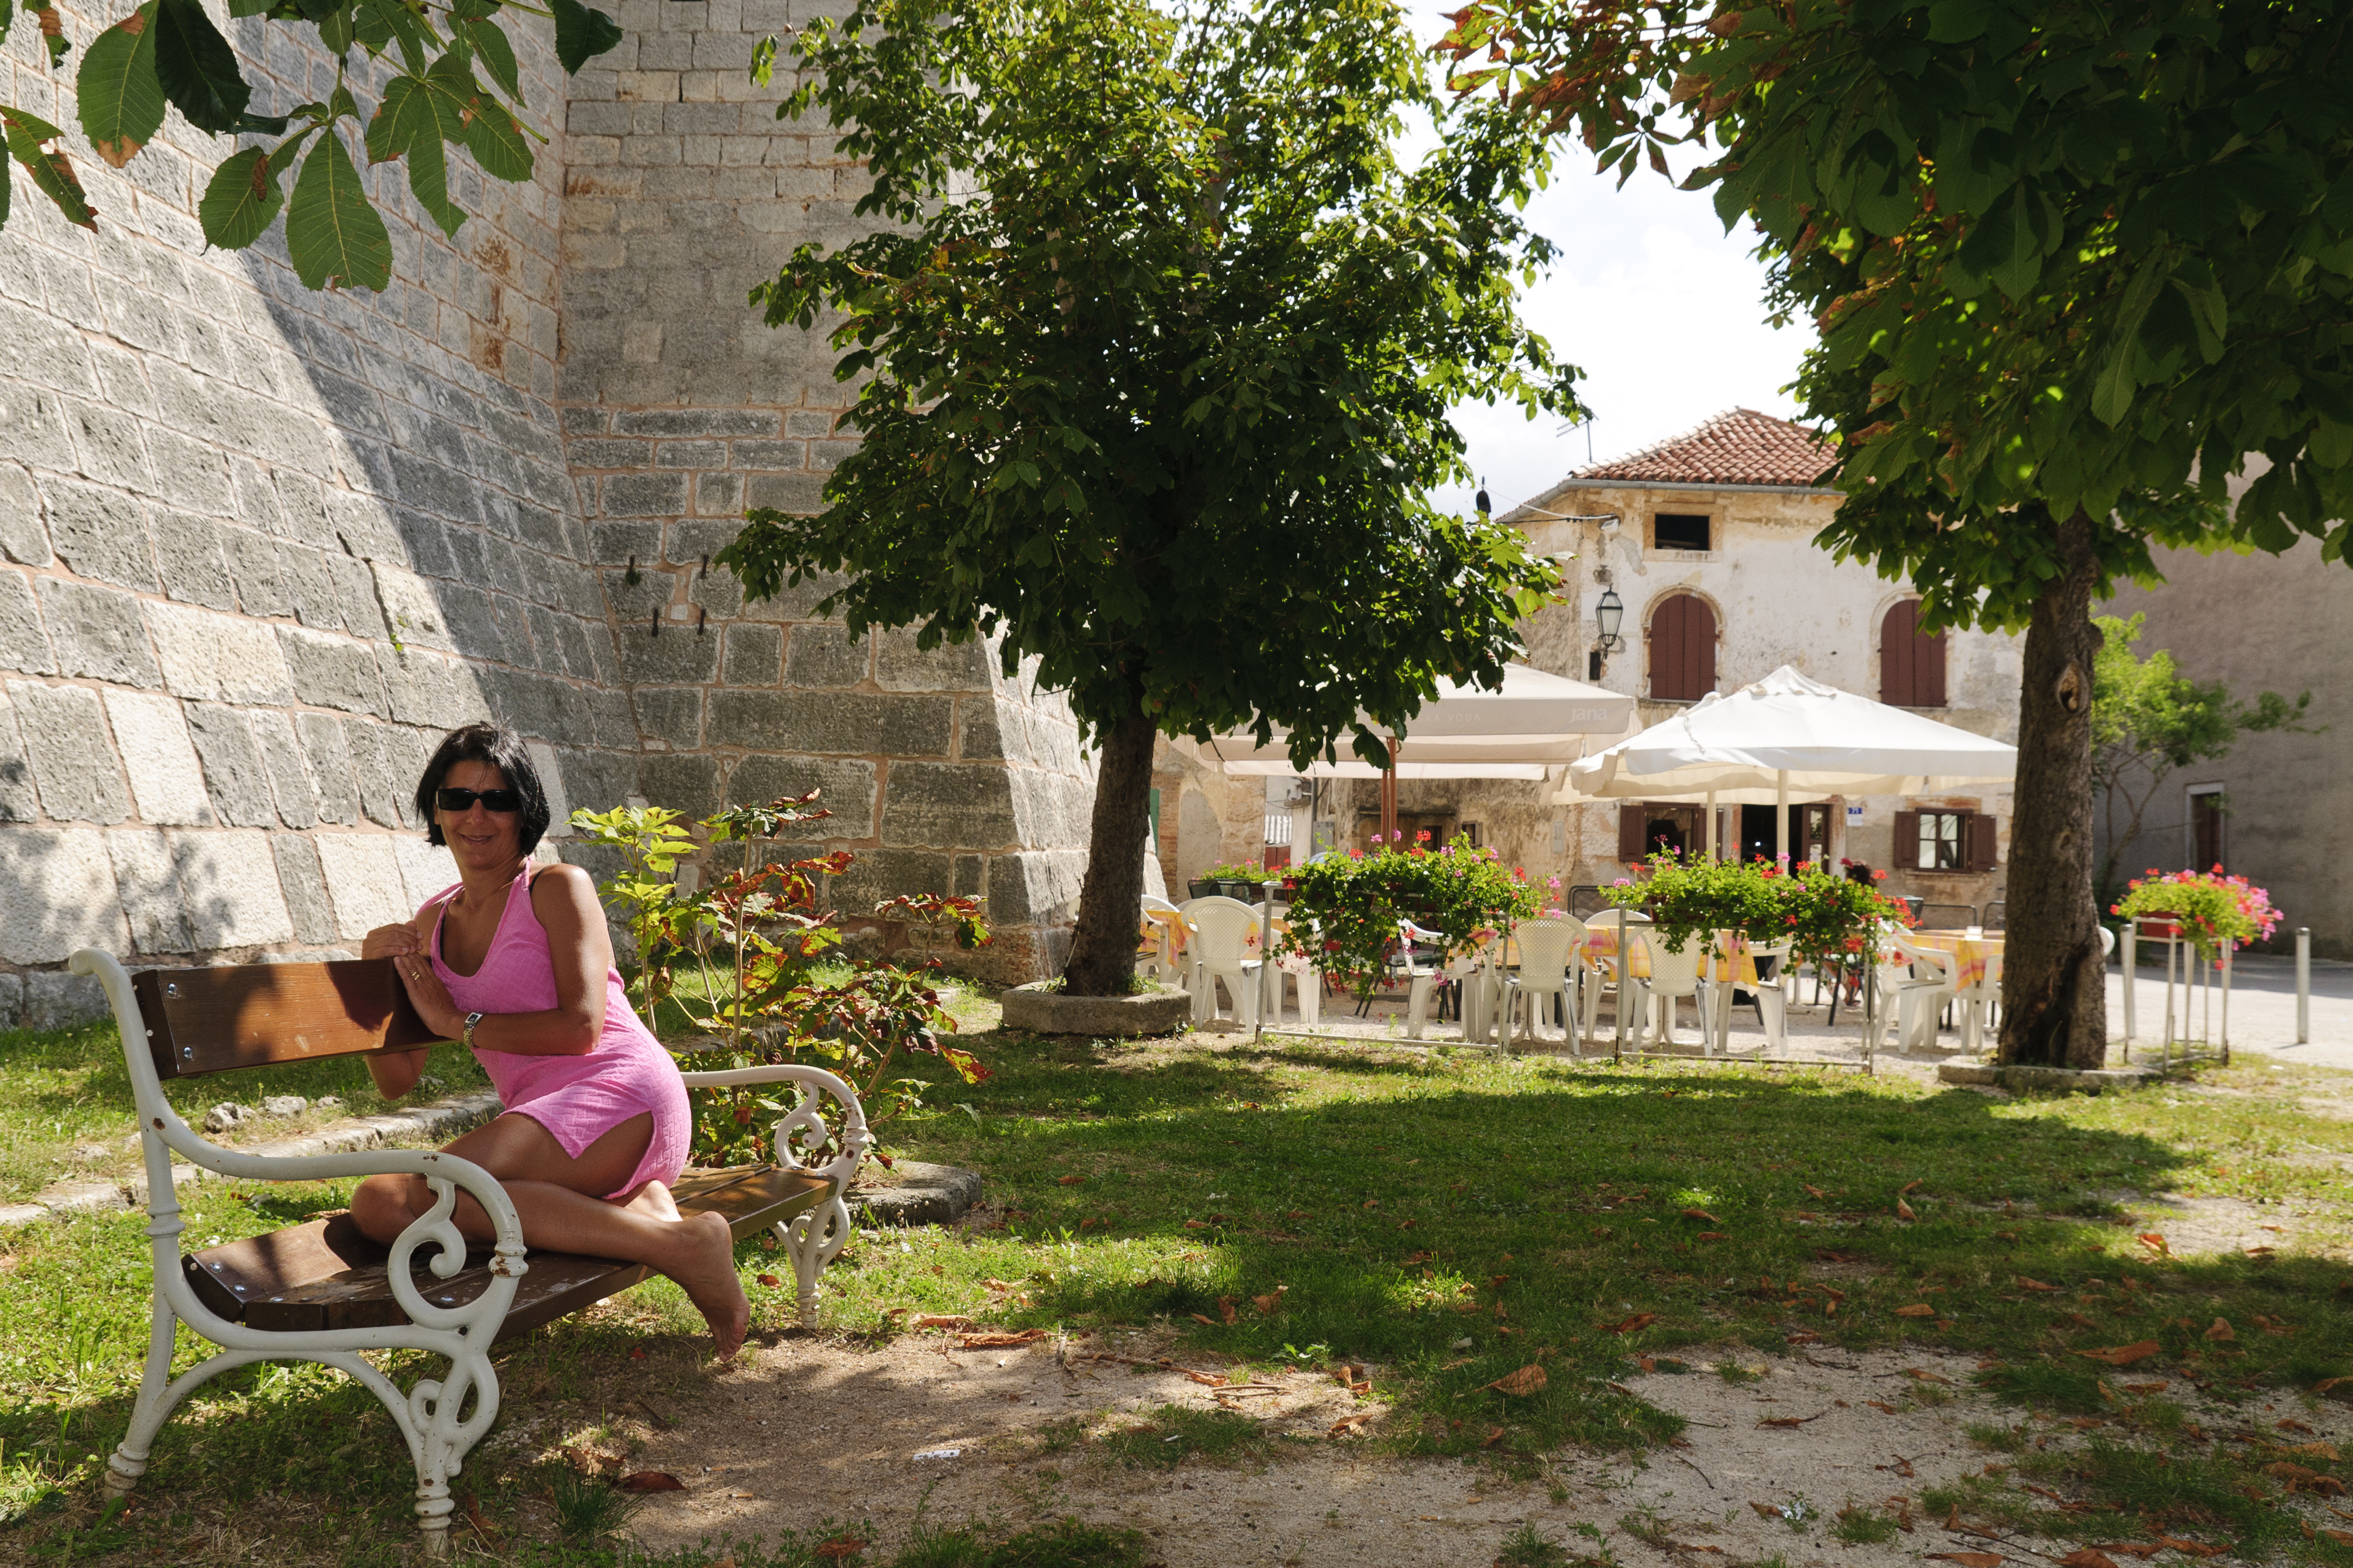
flower, vacation, village, nikon, garden, tourism, croatia, courtyard, yard, rovigno, rovinj, hvratska, d300